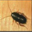
Label: cockroach